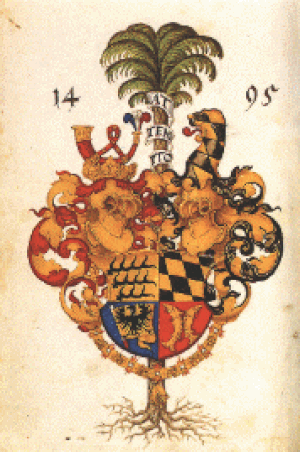
Württembergs regenter / Hertuger af Württemberg 1495-1803
Våbenskjold blev taget i brug af Eberhard 1. i 1495, da Württemberg blev et hertugdømme
Dette er en liste over regenter i den tyske stat Württemberg, frem til det regerende dynasti blev afsat i 1918.